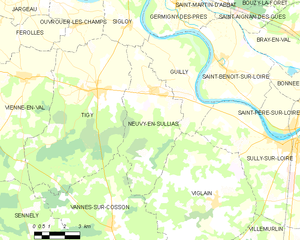
Neuvy-en-Sullias est une commune française située dans le département du Loiret en région Centre-Val de Loire.